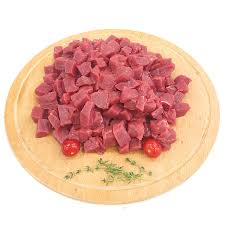
Yemek: et_sote